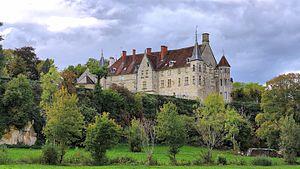
Château de Montrambert
Pour l'ensemble des points mentionnés sur cette page : voir sur OpenStreetMap, Google Maps, Bing Cartes ou télécharger au format KML.
Dammartin-Marpain est une commune française située dans le département du Jura, en région Bourgogne-Franche-Comté.
Cet article recense les monuments historiques du département du Jura, en France.